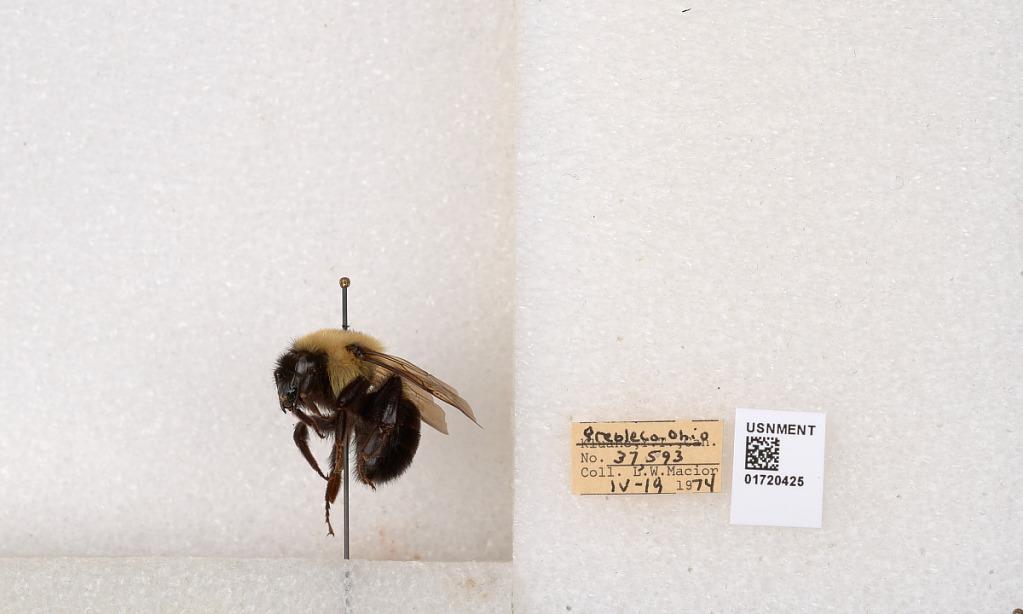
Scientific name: Bombus bimaculatus Cresson
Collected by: L. Macior
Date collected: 1974-4-19
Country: United States
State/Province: Ohio
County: Preble
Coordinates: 39.7416, -84.648